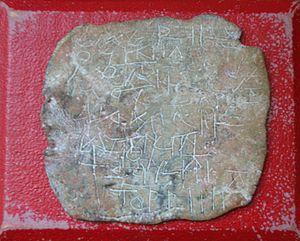
Tablette de défixion d'Eyguières (Bouches-du-Rhône).
Les tablettes de défixion, appelées aussi tablettes de malédiction ou tablettes d’envoûtement, constituent le type de témoignage le plus répandu qui nous soit parvenu de la magie antique. En effet, environ 2 000 exemplaires sont recensés à l’heure actuelle, s’étalant du VIᵉ siècle av. J.-C. pour le document le plus ancien au VIᵉ siècle, et cela dans l’ensemble du monde gréco-romain. Attestée dans la littérature, la pratique consiste littéralement à « clouer », « lier », une personne ou parfois un animal. Comme le précise Fritz Graf : « L’objectif habituel de la défixion est donc de soumettre un autre être humain à sa volonté, de le rendre incapable d’agir selon son propre gré. », pratique appelée aujourd'hui envoûtement.